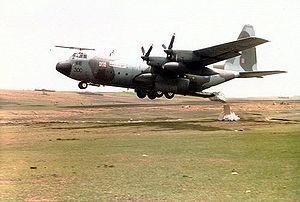
Le largage aérien est une forme de livraison de matériel par la voie des airs, sans atterrissage de l'aéronef chargé du transport. Il est apparu au cours de la Seconde Guerre mondiale pour ravitailler des troupes, inaccessibles par voie terrestre ou maritime, en particulier des forces aéroportées projetées à l'intérieur des lignes ennemies.
La famine qui a touché l'Éthiopie en 1984 et 1985 est en fait composée de deux famines qui ont sévi simultanément dans le pays, l'une au sud et la seconde, qui fut la plus sévère, au nord. Dans le nord, l'insurrection du Front de libération des peuples du Tigré et la contre-insurrection gouvernementale furent les causes ultimes de la famine, même si sa cause première était les faibles précipitations de 1984. Dans le sud, la famine était associée avec l'insurrection du Front de libération Oromo.